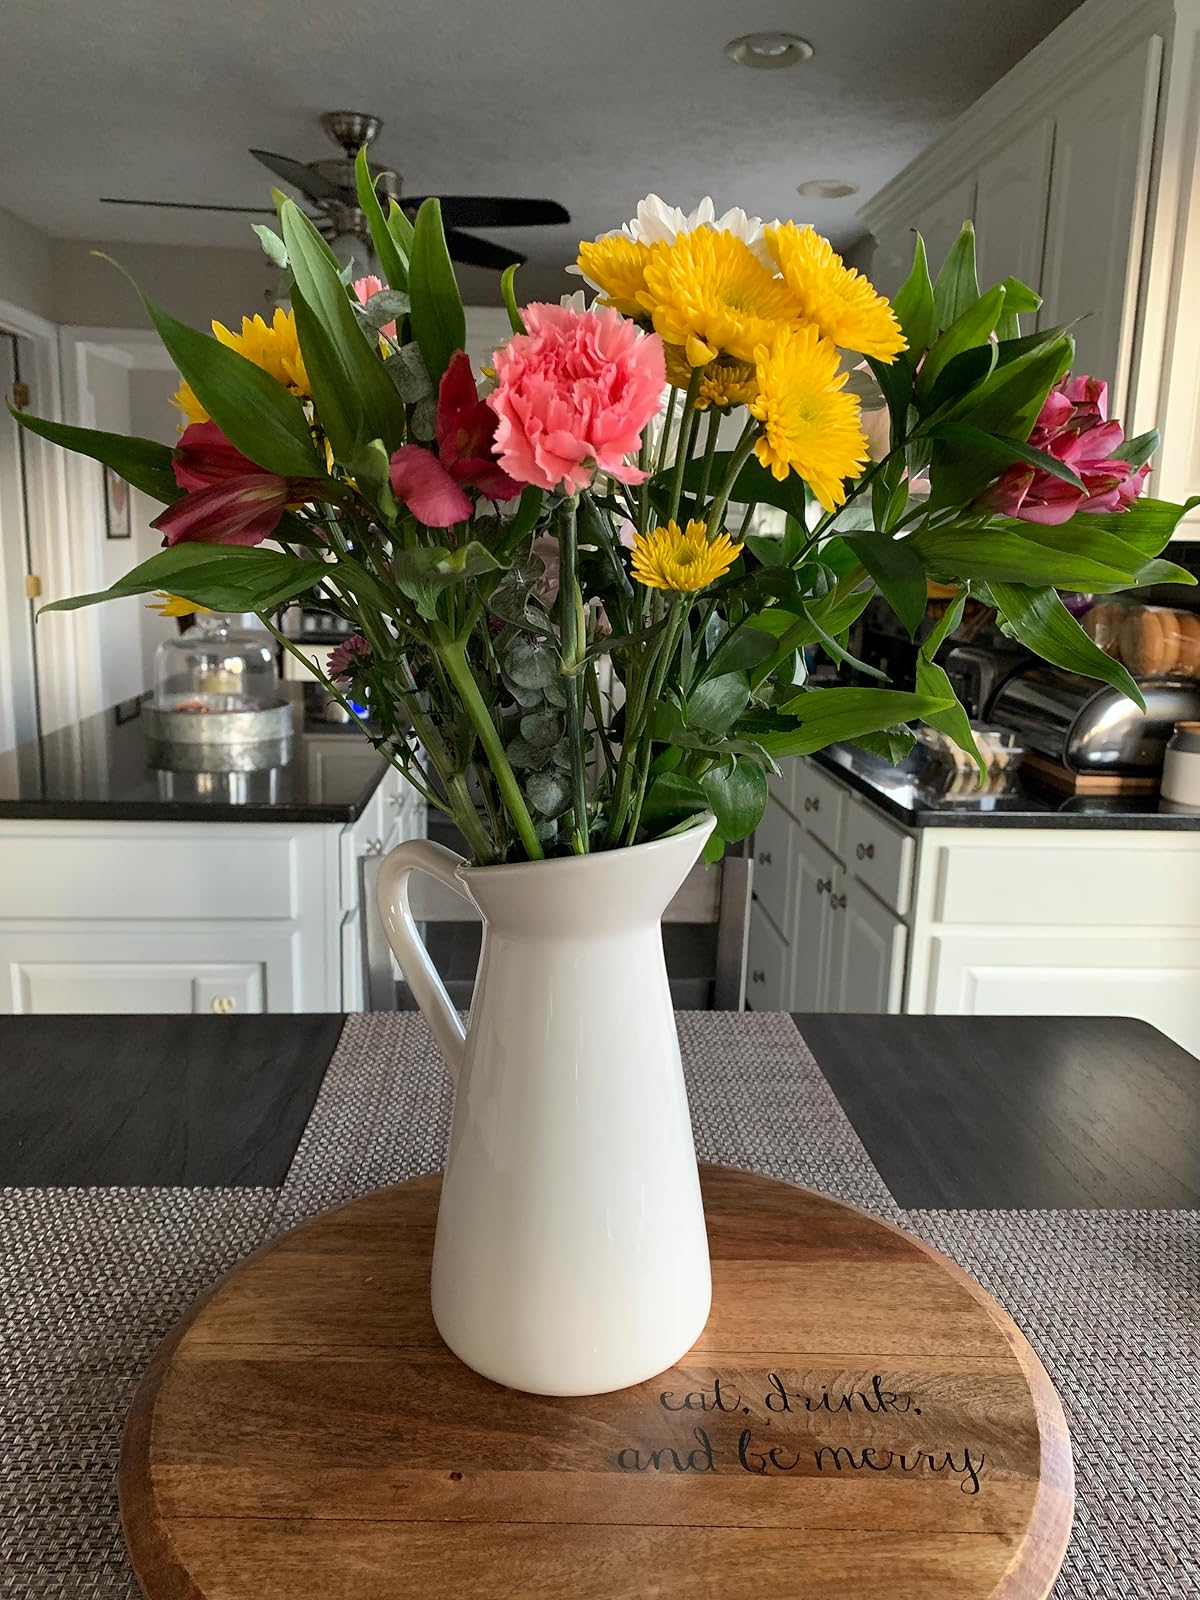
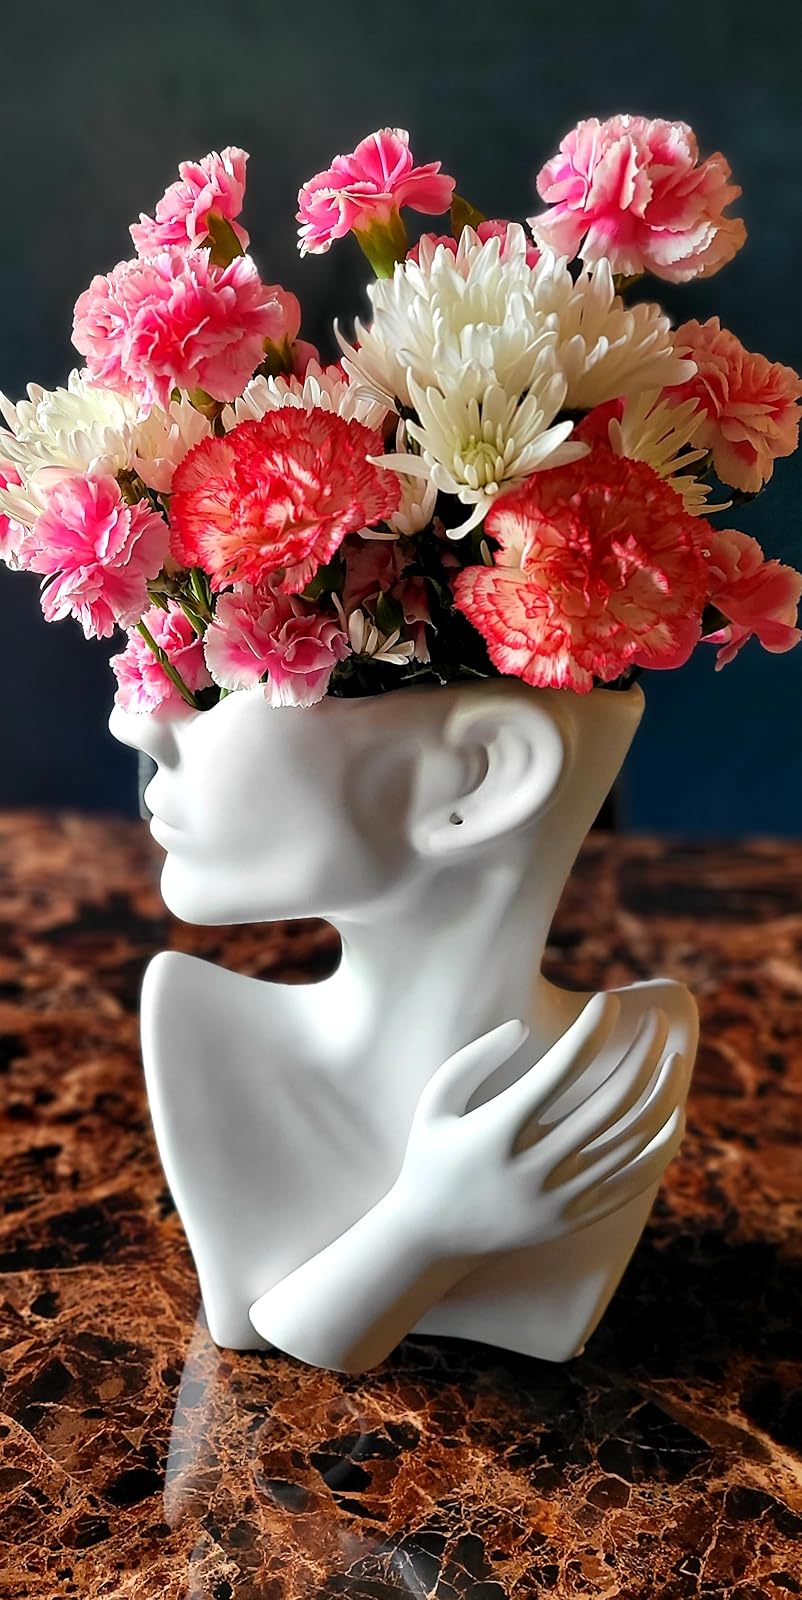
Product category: vase
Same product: no